Iragna

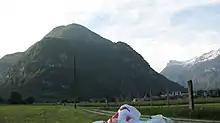
A field outside Iragna

Iragna has an area, , of . Of this area, or 4.4% is used for agricultural purposes, while or 67.0% is forested. Of the rest of the land, or 4.1% is settled (buildings or roads), or 1.6% is either rivers or lakes and or 19.7% is unproductive land.